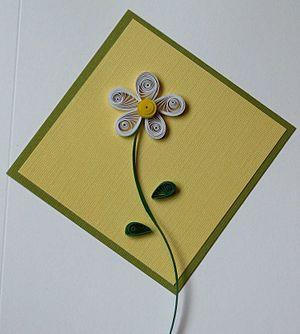
Les paperolles sont une technique de décoration utilisant d'étroites bandelettes, ou frisures de papier, enroulées sur elles-mêmes et fixées sur un support ou dans un cadre. En dehors du Québec, où le terme français est conservé, on les désigne souvent par le mot anglais correspondant : « quilling » ou « paper quilling ». Ce terme vient du mot anglais Quill pen, signifiant plume d'oie. L'extrémité de la plume est fendue afin d'y d'insérer la bande de papier et de l'enrouler.